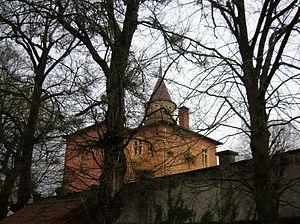
Bernin est une commune française, située dans le département de l'Isère en région Auvergne-Rhône-Alpes.
Le label Patrimoine en Isère est un label français créé par le Conseil départemental de l'Isère en 2007, pour « reconnaître les édifices dont la valeur patrimoniale présente un intérêt départemental », non protégés au titre de la loi sur les Monuments Historiques. Par une convention, la collectivité départementale s'engage à conseiller et aider financièrement le propriétaire pour des travaux d'entretien et de restauration. Le propriétaire accepte en retour de lui soumettre ses projets de travaux et de valorisation, s'engageant en retour à ne pas dénaturer les édifices labellisés, à solliciter l’avis du Département pour tout projet de transformation ou de travaux, à solliciter la présence des équipes du Département lors de réunions de réflexion concernant des projets des travaux sur l'édifice, à autoriser l’usage public de photographies pour les documents d’information ou de communication émanant du Département, à informer le Département en cas de transfert de propriété et à autoriser une communication sur l'édifice labellisé, voire à favoriser si possible l'accès du public lors des Journées du Patrimoine.